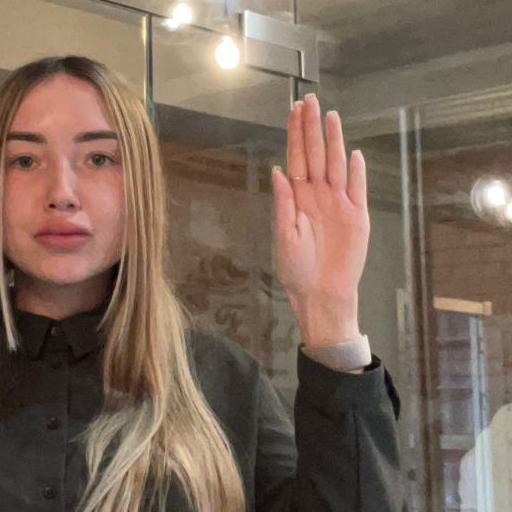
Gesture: stop